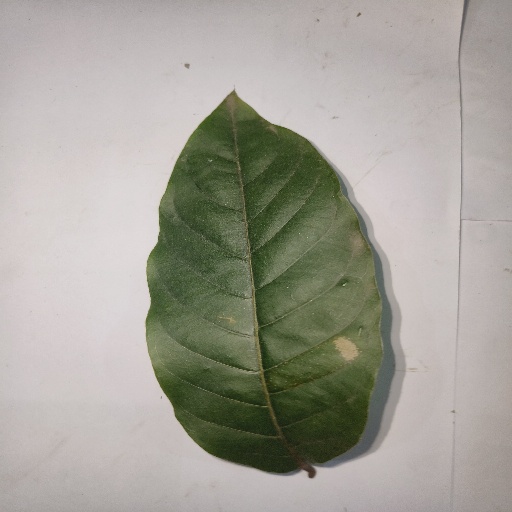
Species: HariTaki
Leaf condition: Healthy Leaf